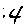
Label: 4